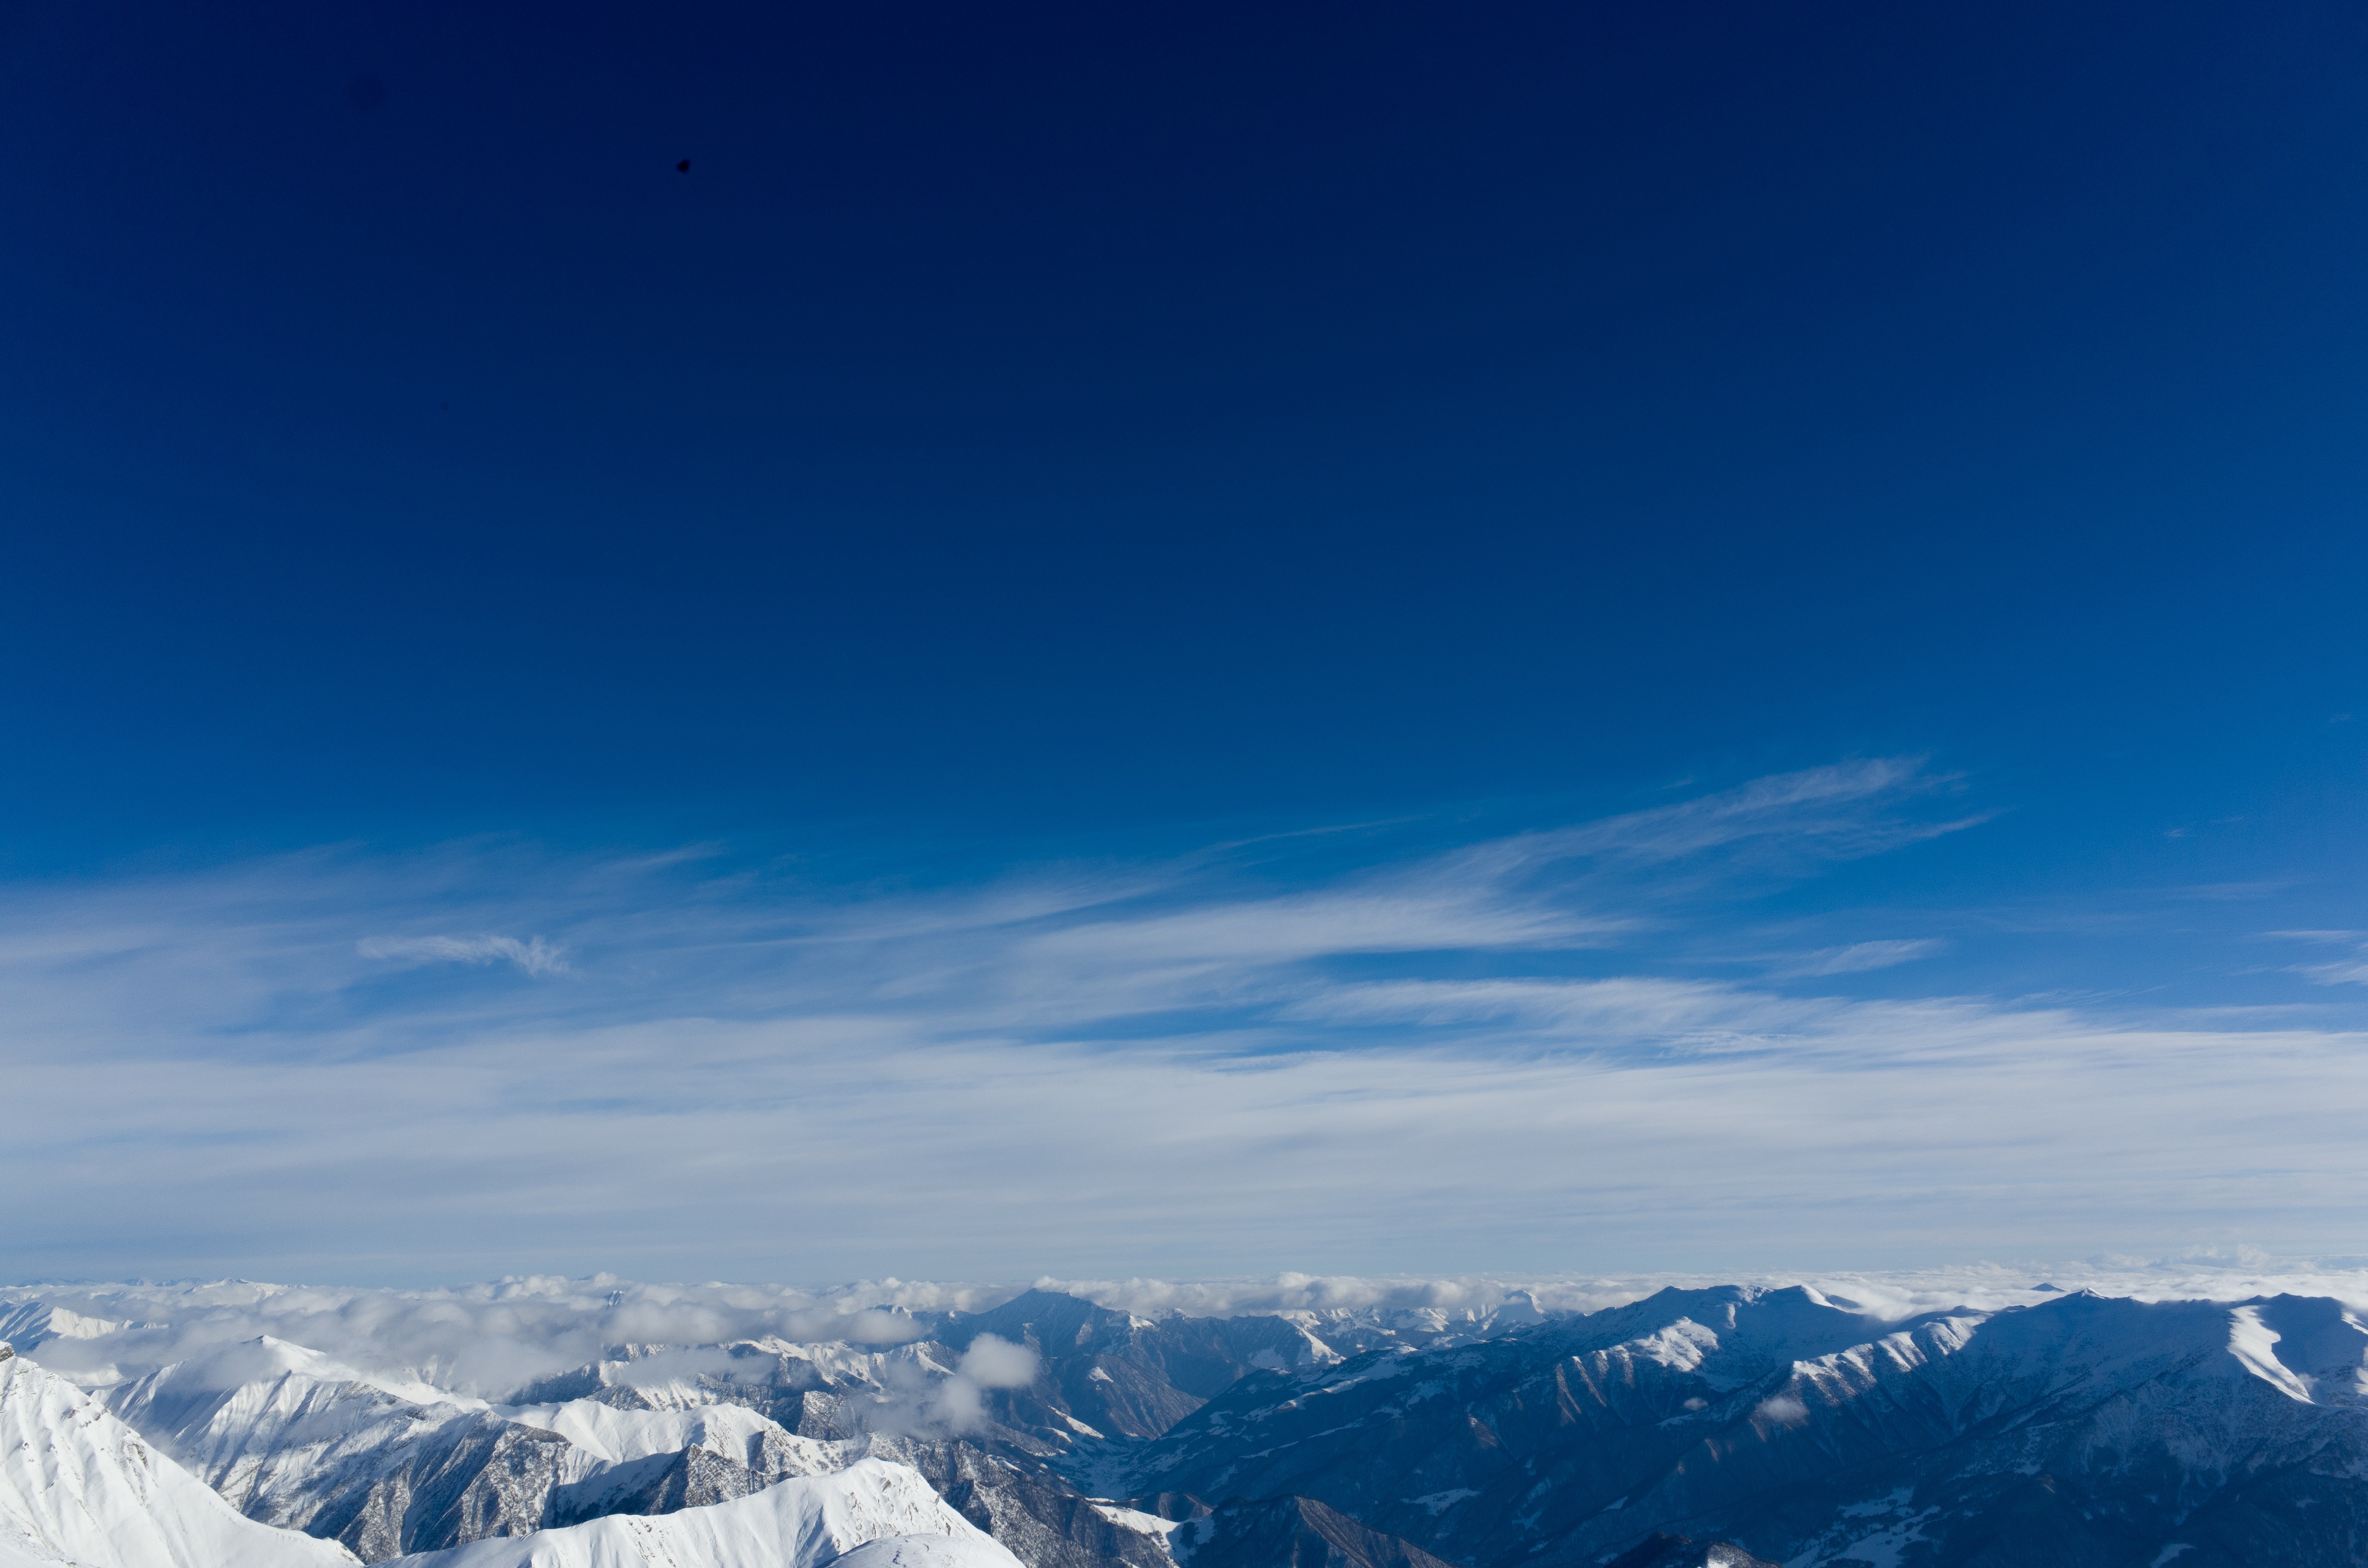
nature, horizon, mountain, snow, cold, cloud, sky, peak, mountain range, weather, blue, clouds, mountains, alps, plateau, atmosphere of earth, mountainous landforms